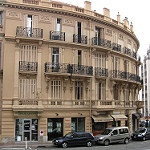
Label: buildings